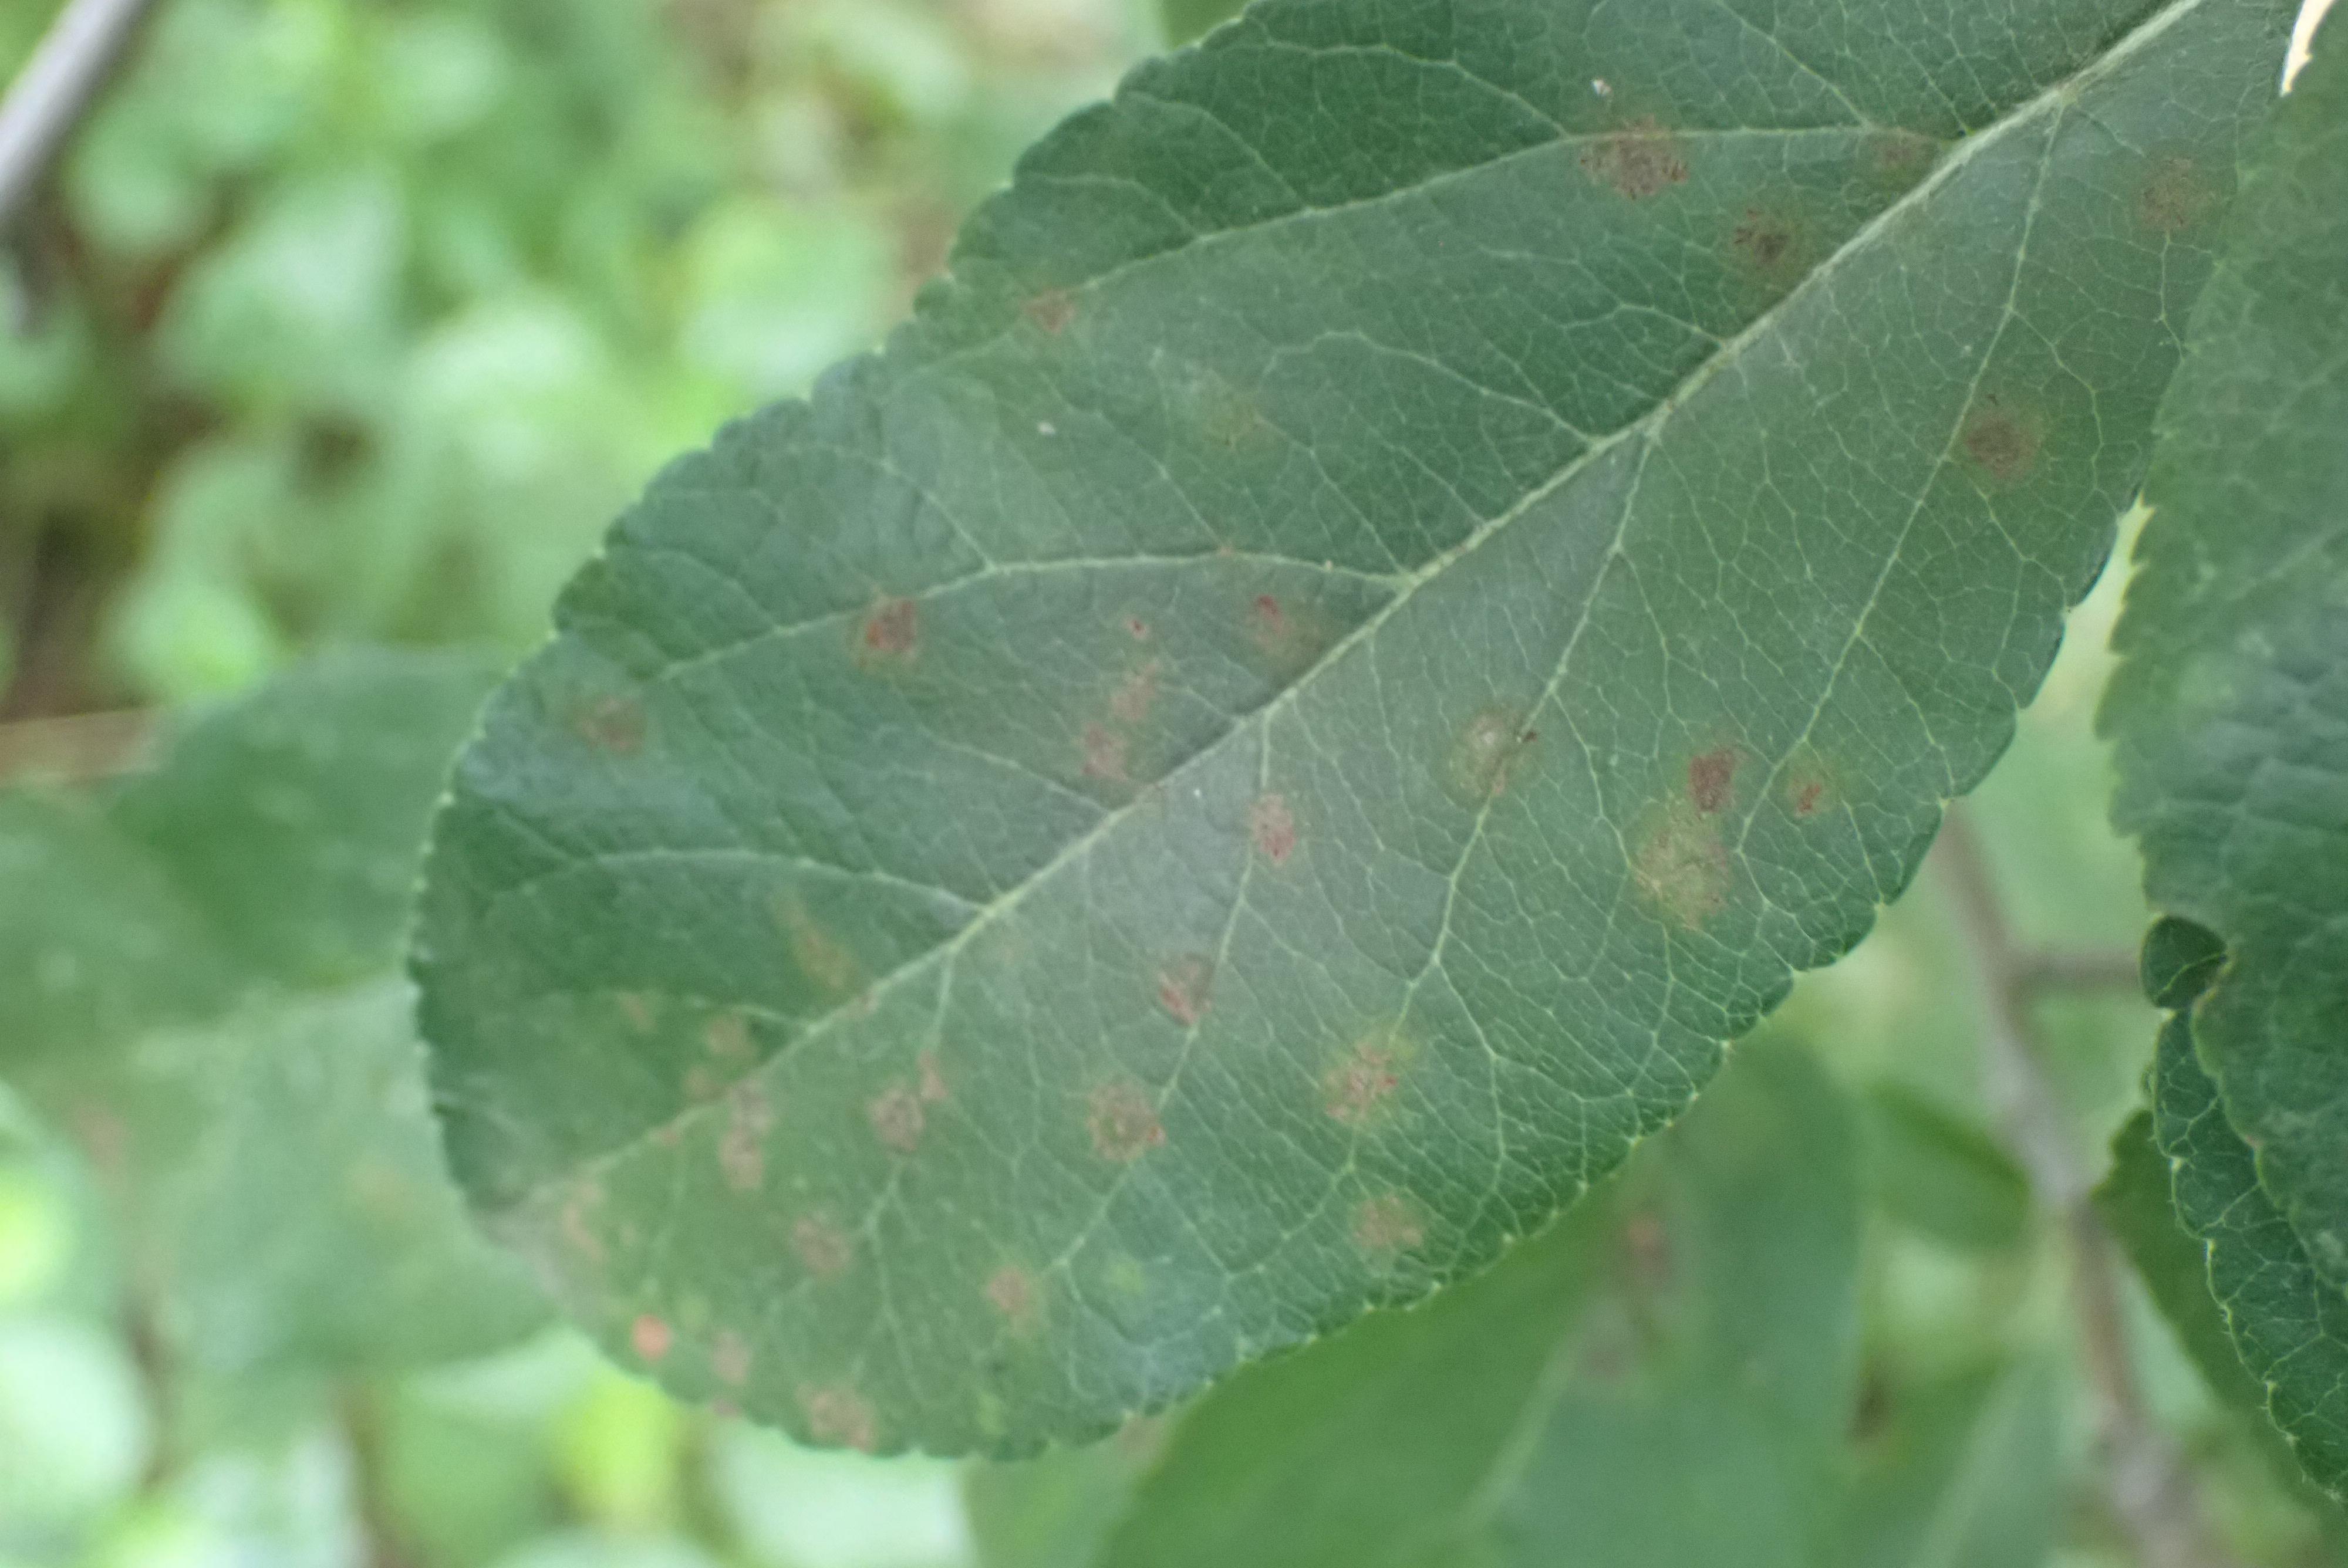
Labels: scab